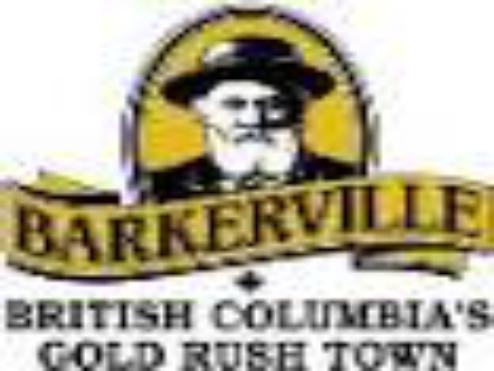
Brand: Barkerville
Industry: Others